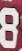
Number: 8